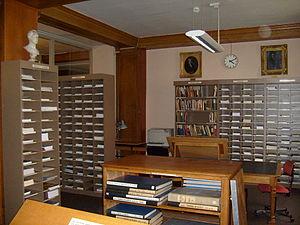
La Bibliothèque de Genève, est l'une des principales et des plus anciennes bibliothèques patrimoniales et encyclopédiques de Suisse. Elle est située à Genève et est créée de manière concomitante au Collège et à l'Académie fondés par Jean Calvin en 1559. De 1907 à 2006, elle est connue sous le nom de Bibliothèque publique et universitaire.